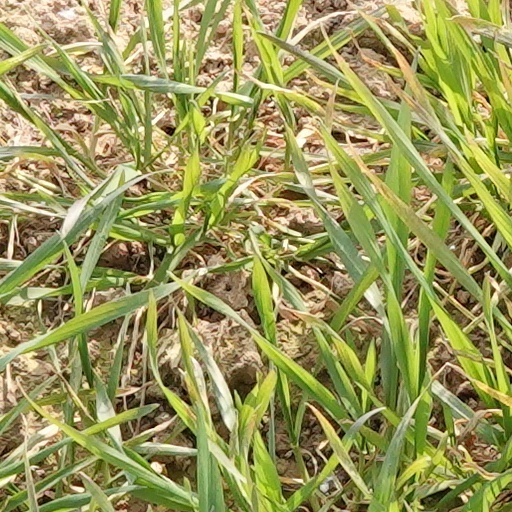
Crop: wheat